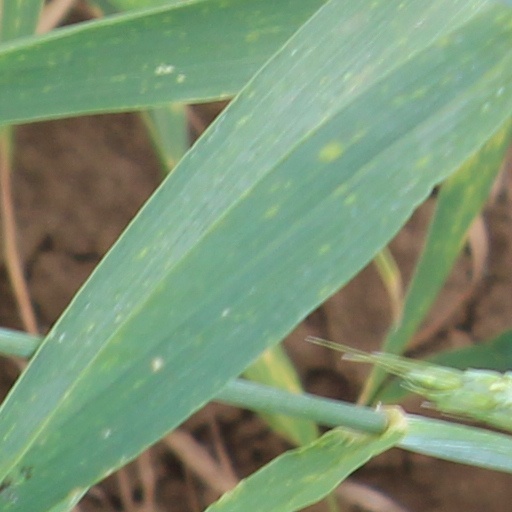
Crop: wheat